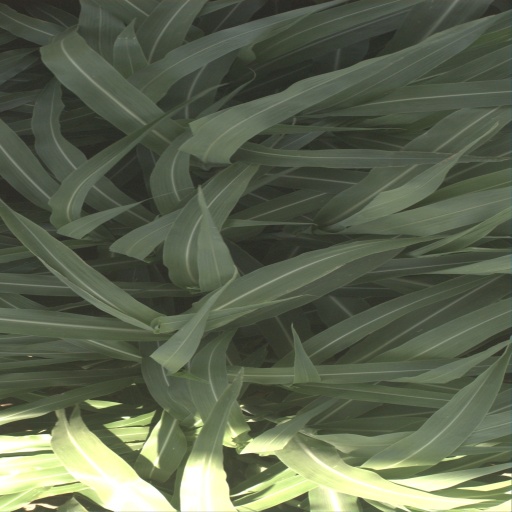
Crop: sorghum